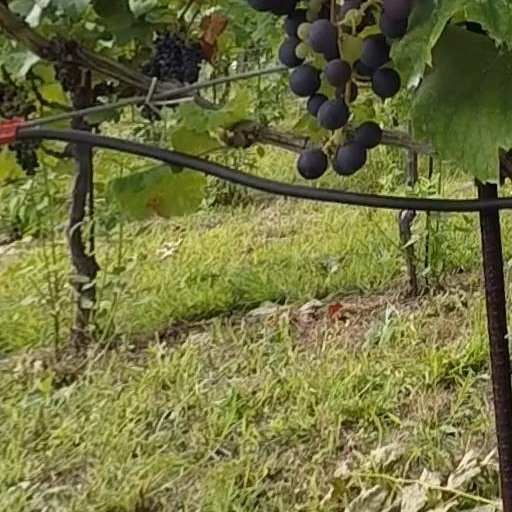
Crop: grape